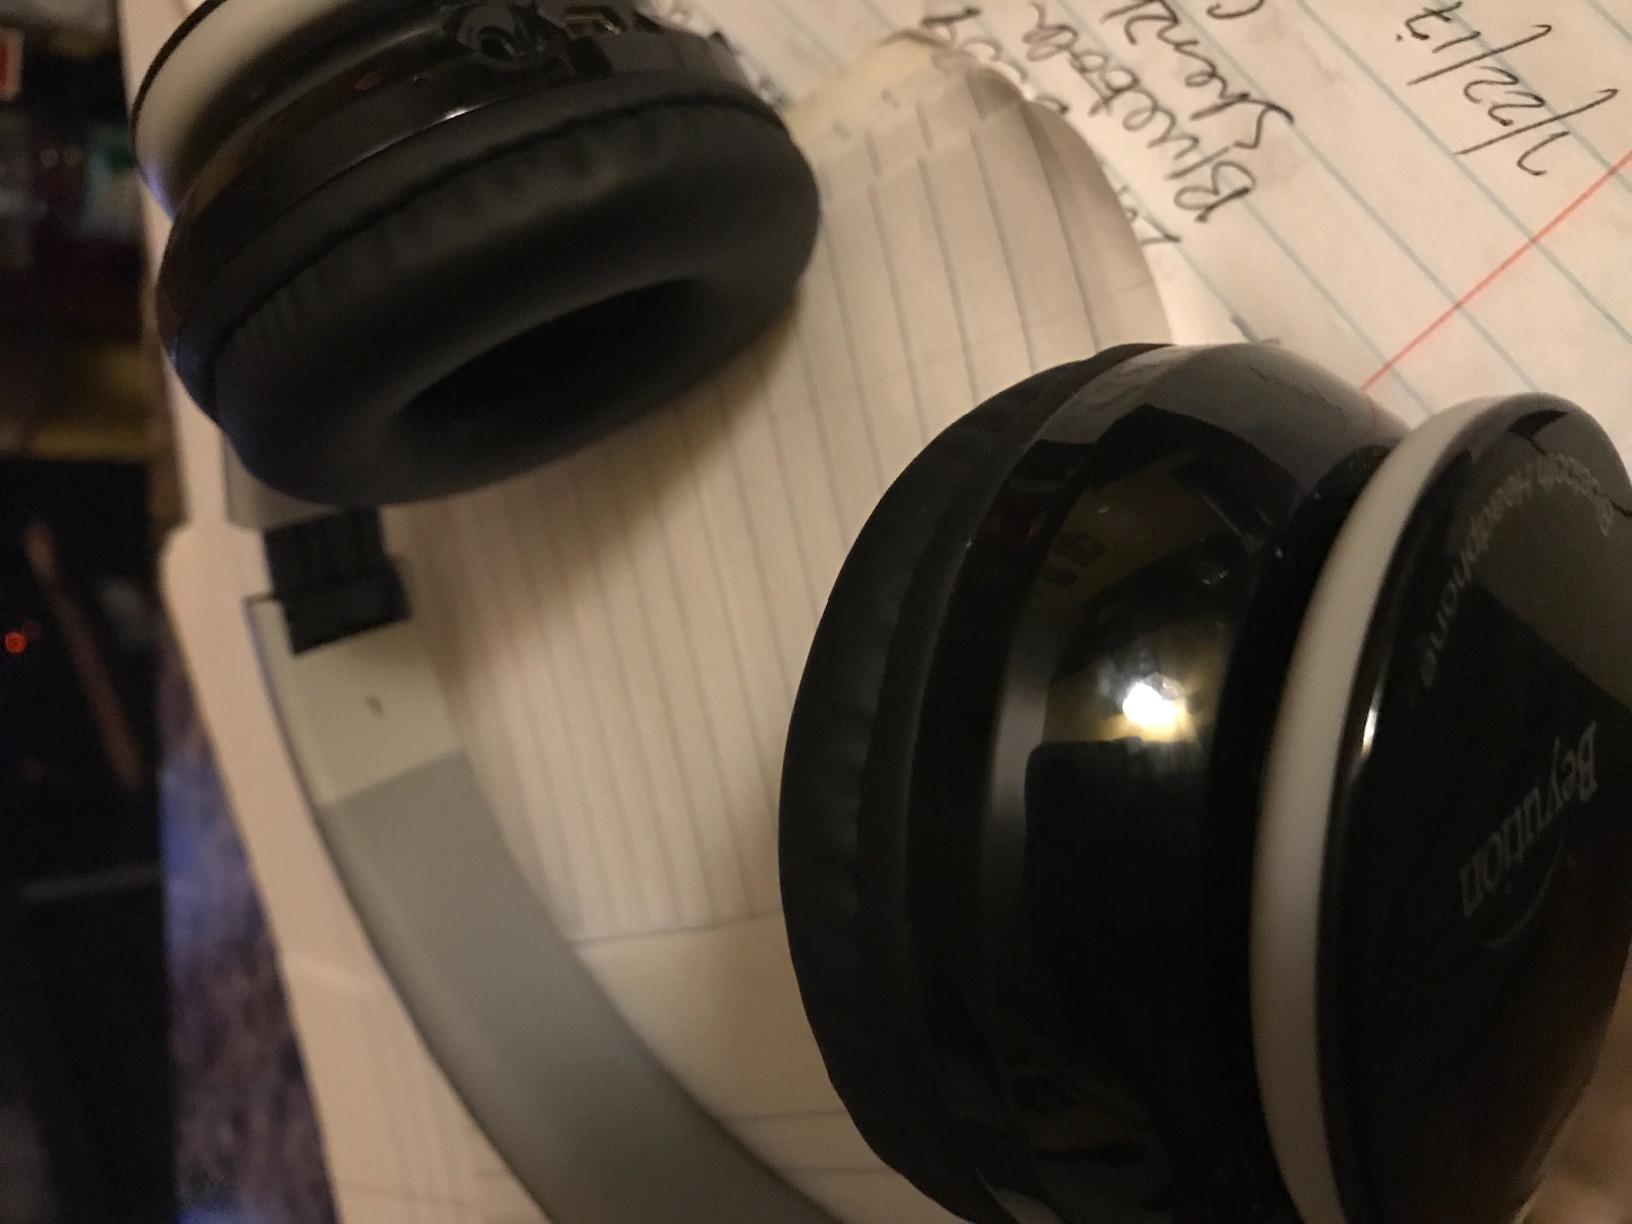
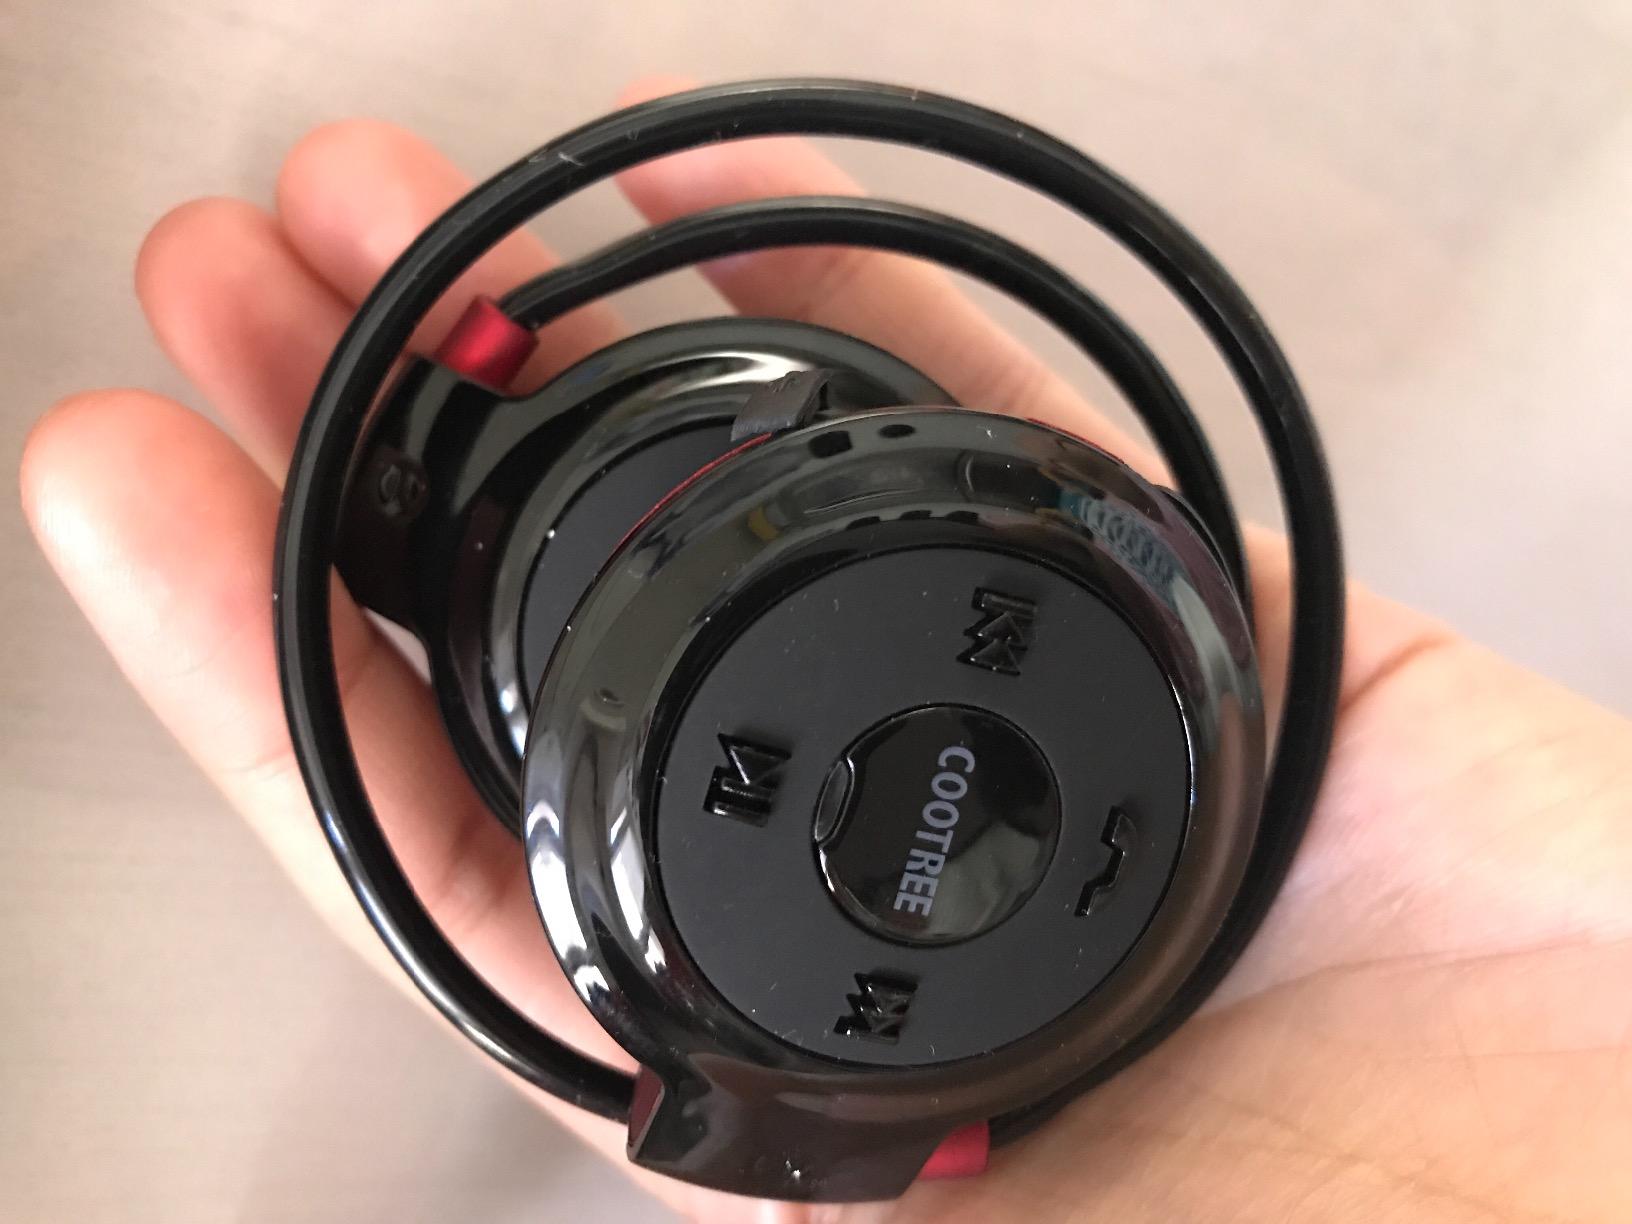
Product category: headphones
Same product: no